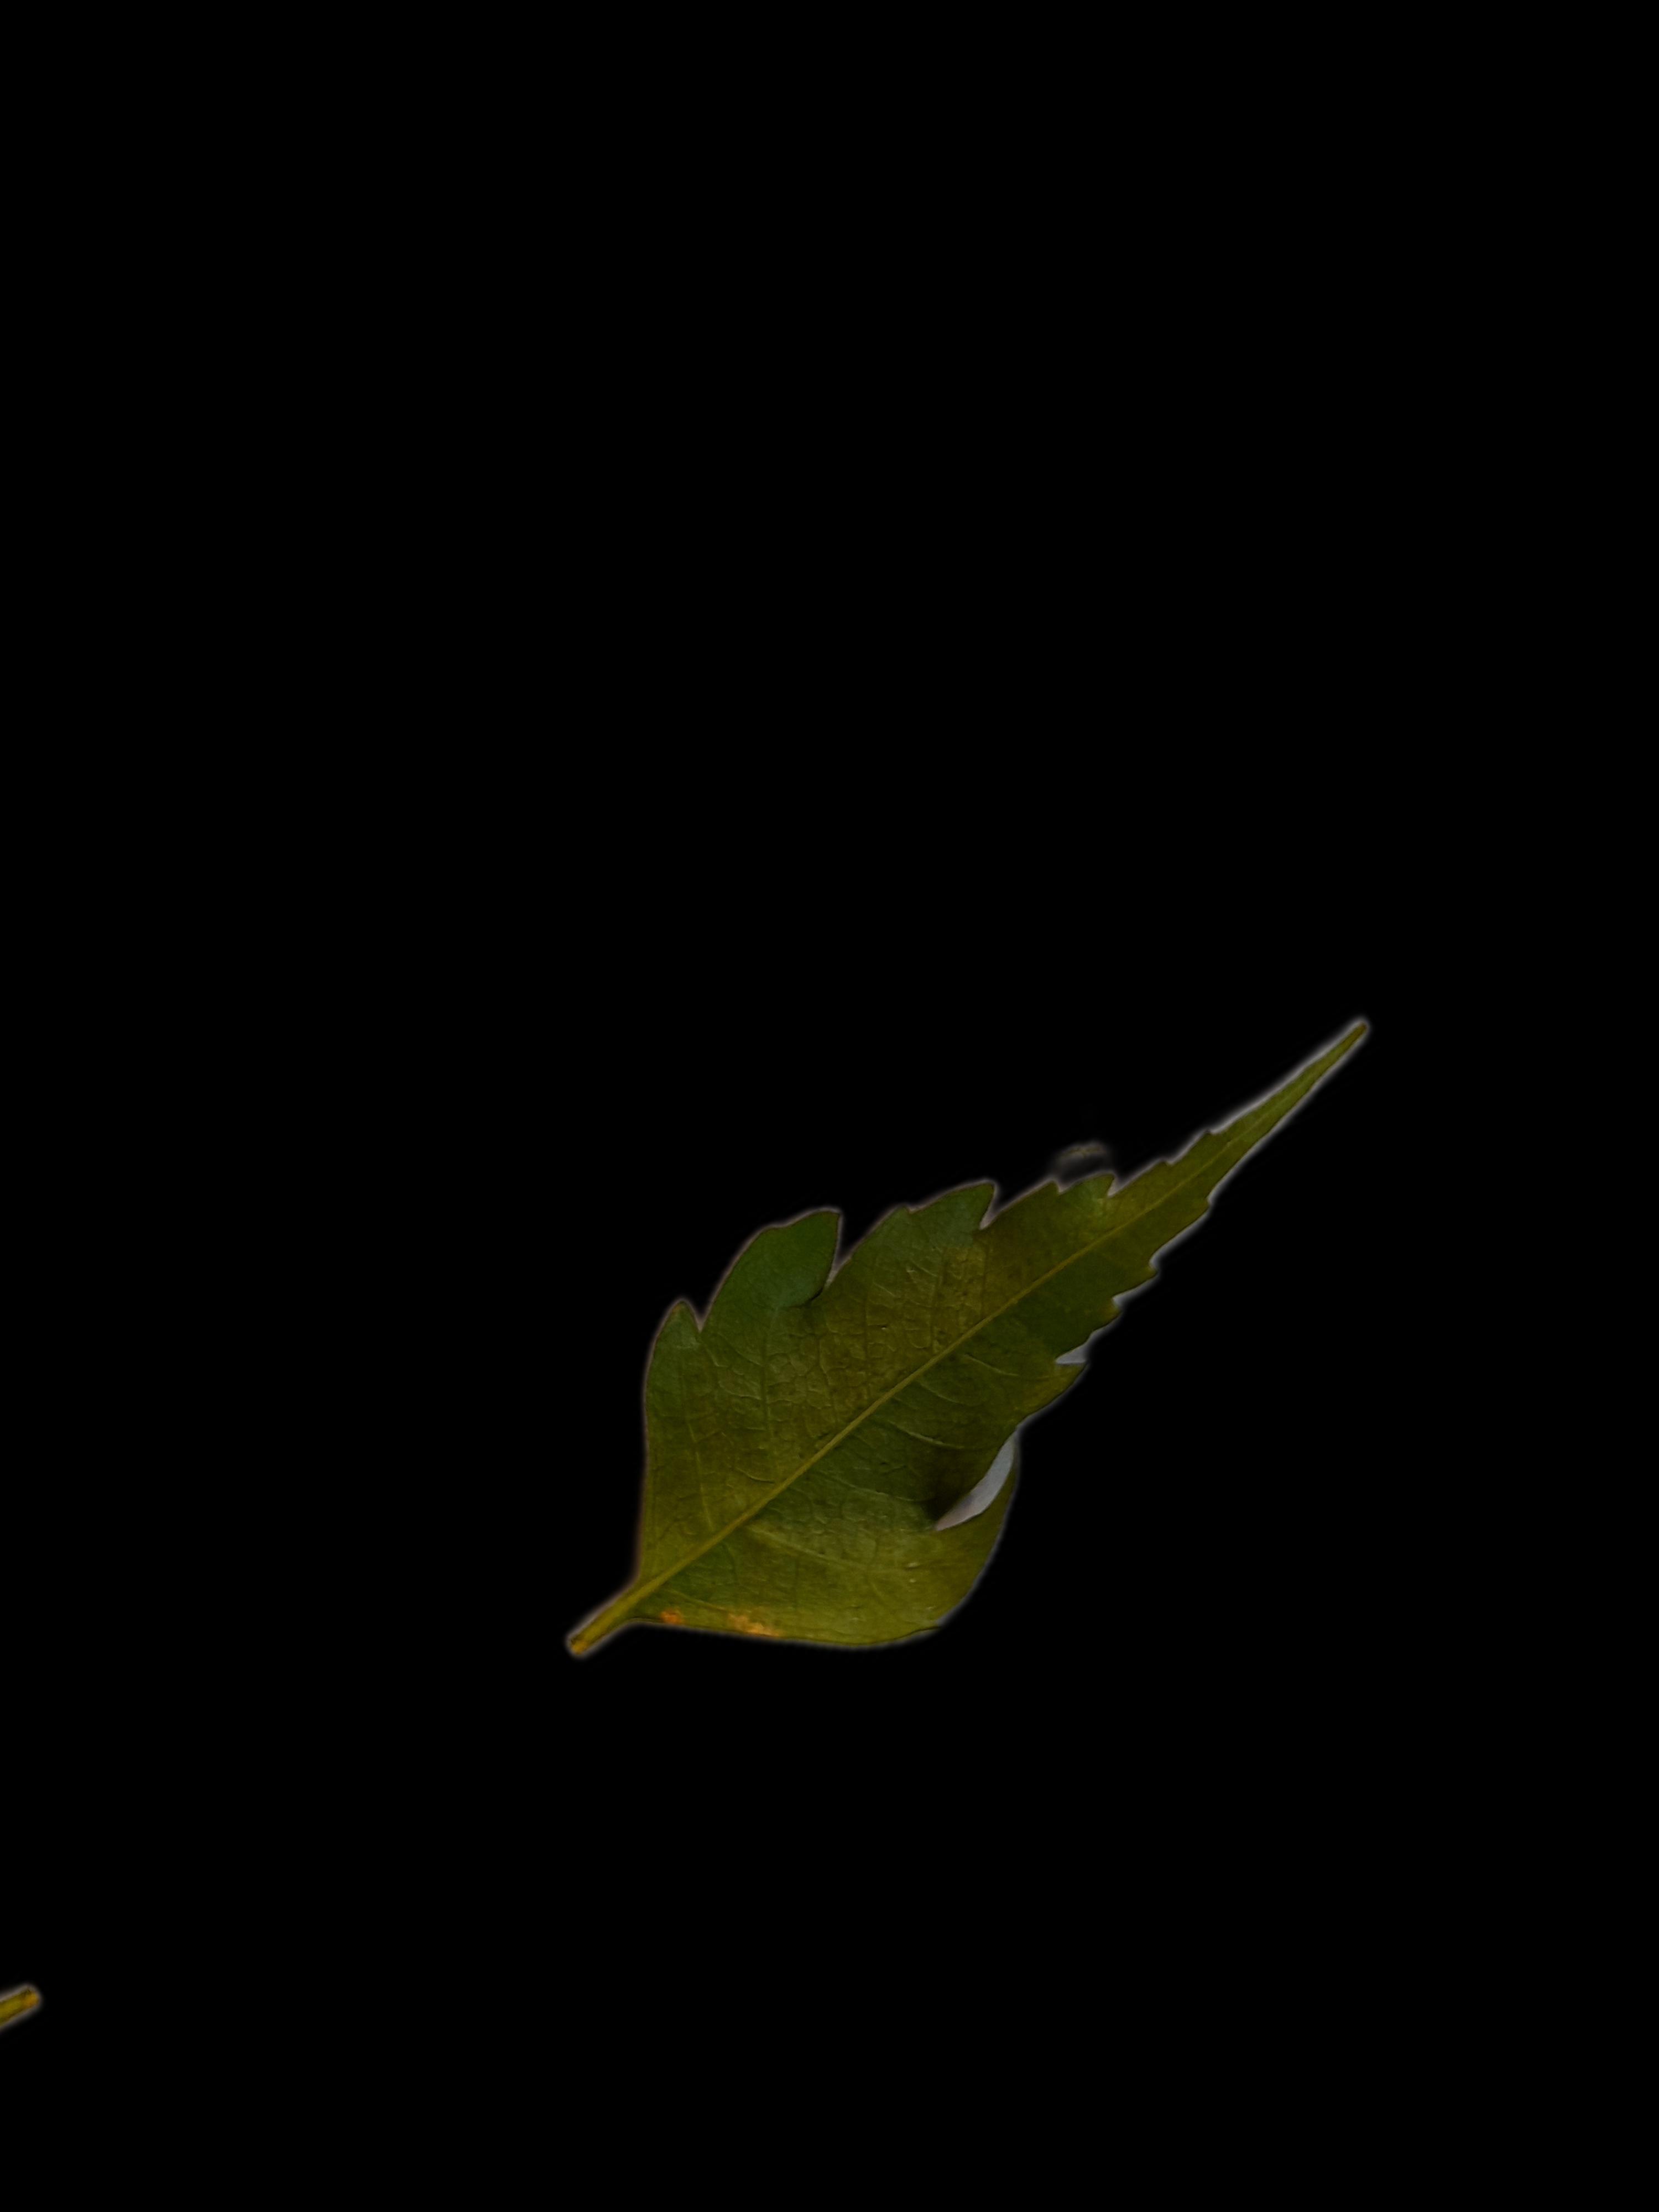
Plant: Neem